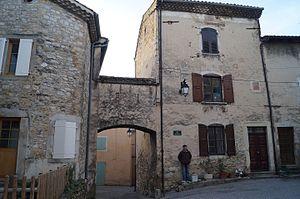
porte du château
Beaufort-sur-Gervanne est une commune française située dans le département de la Drôme, en région Auvergne-Rhône-Alpes.